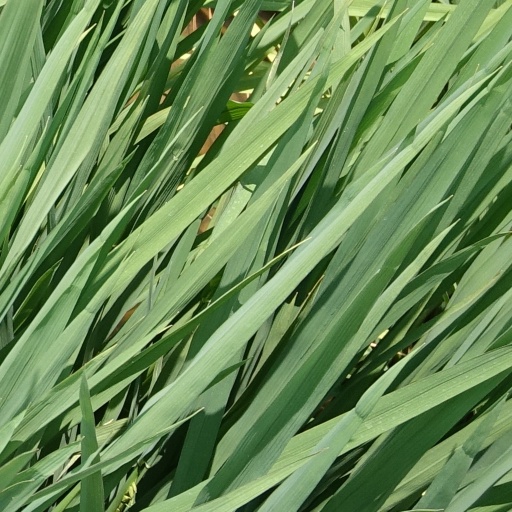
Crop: rice